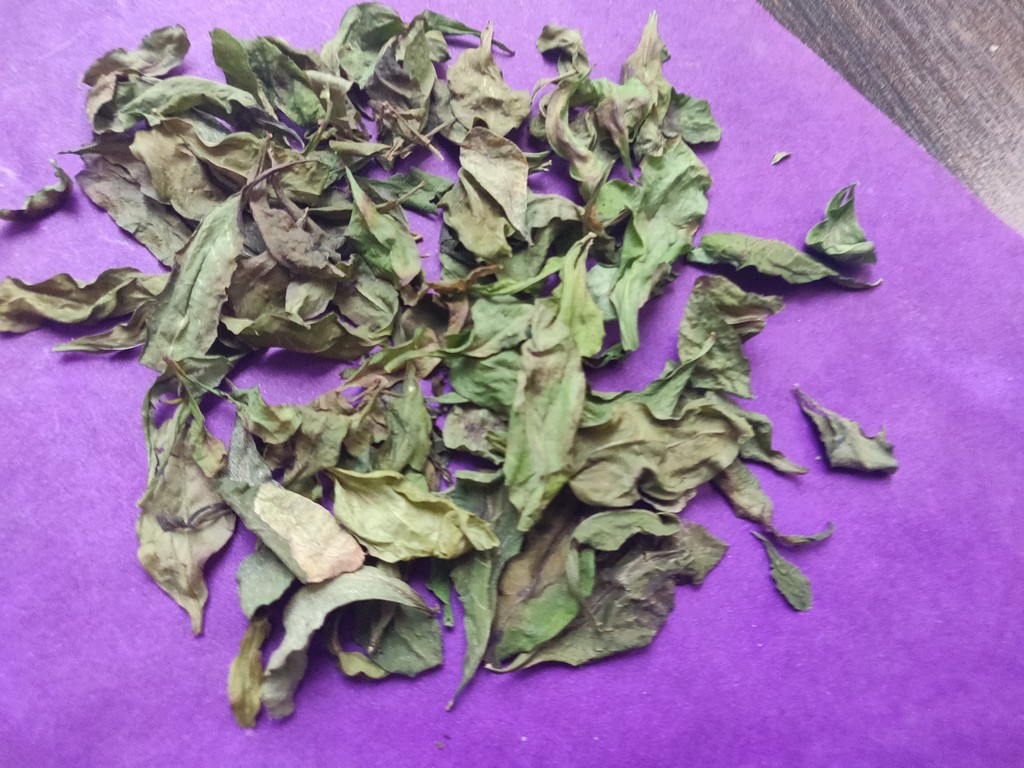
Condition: Dried
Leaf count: multiple
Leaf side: unknown